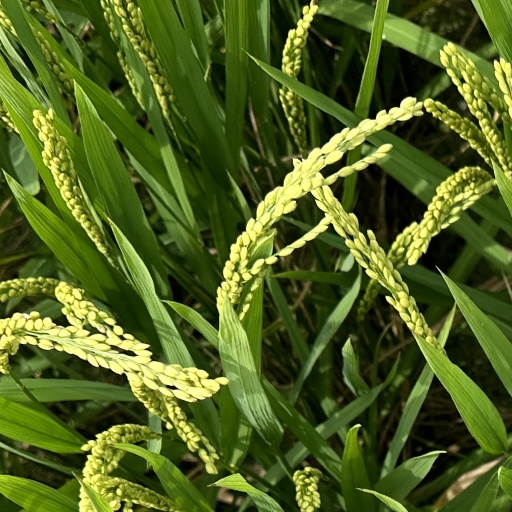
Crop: rice